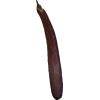
Label: Eggplant long 1